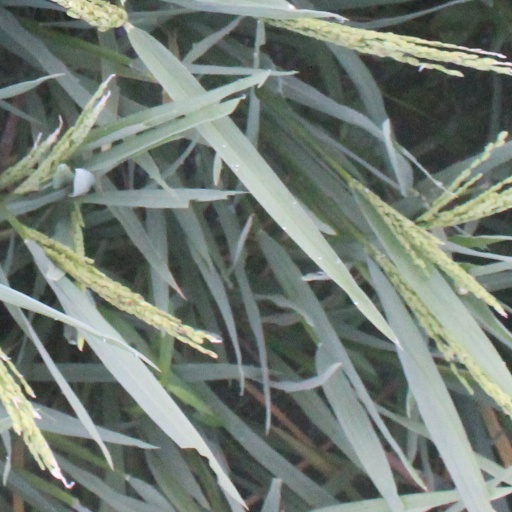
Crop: rice